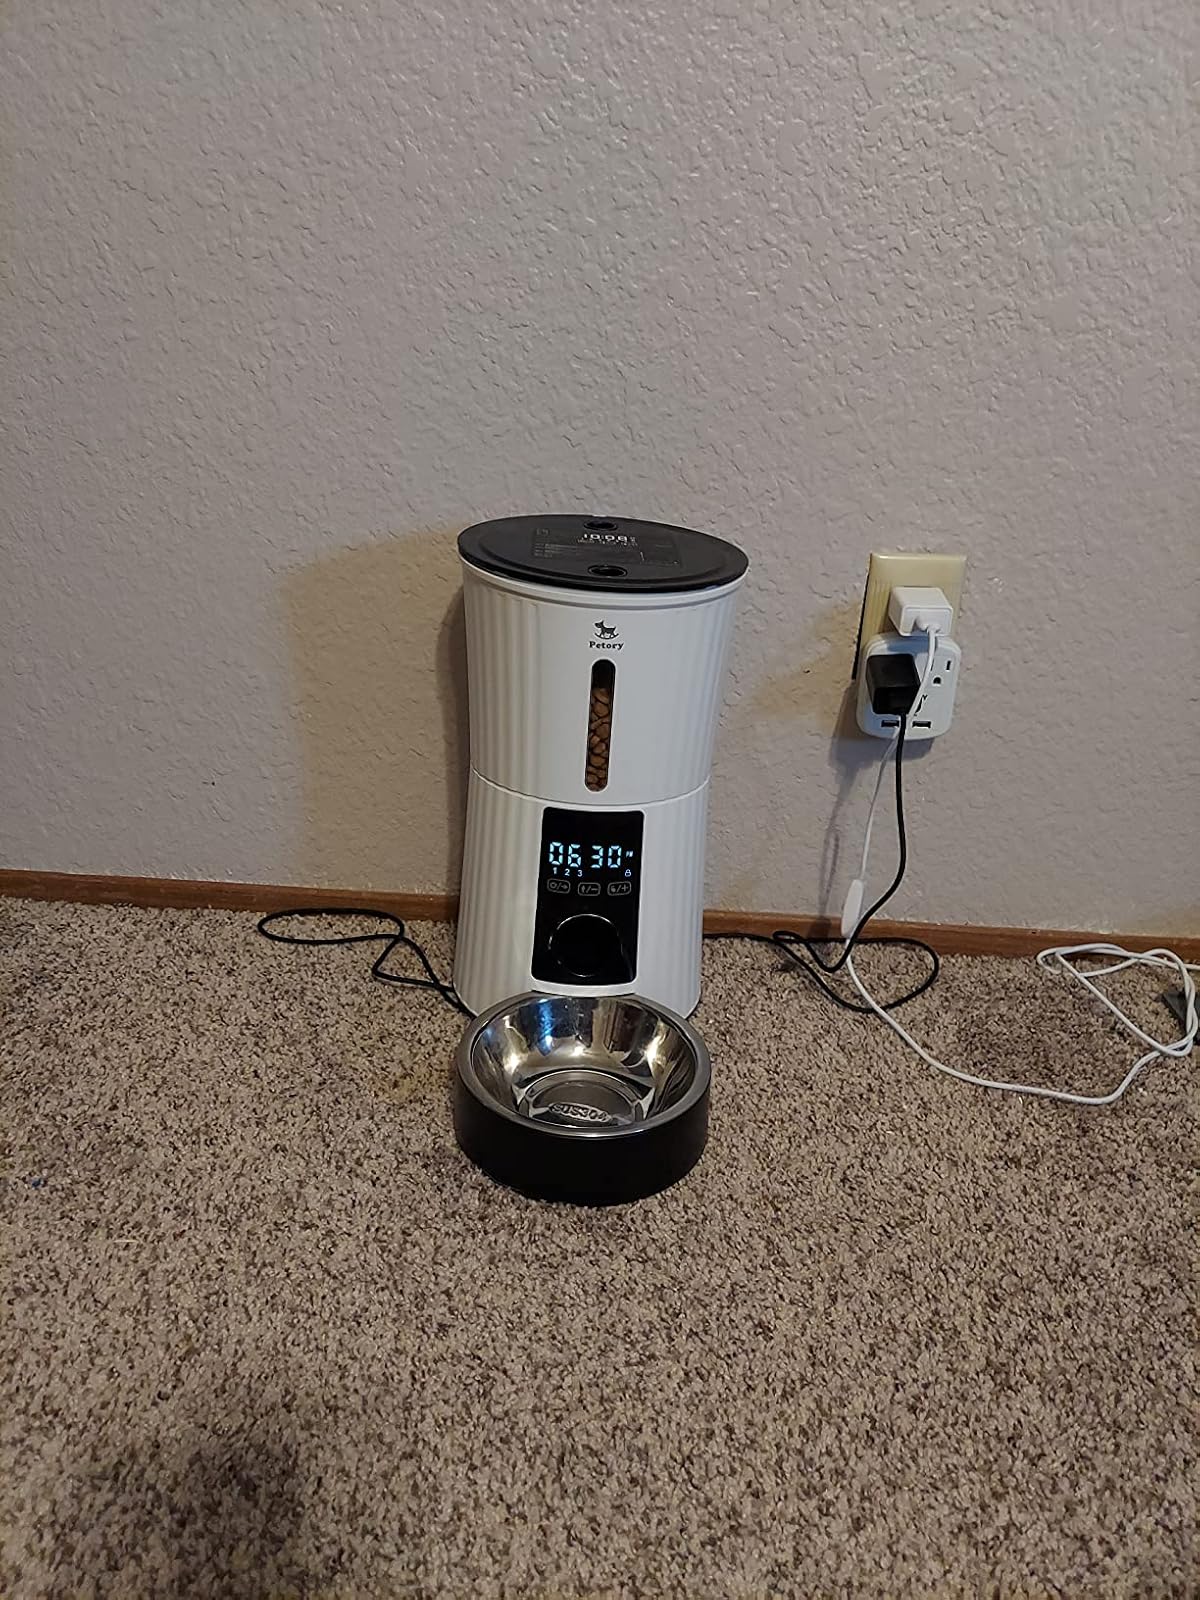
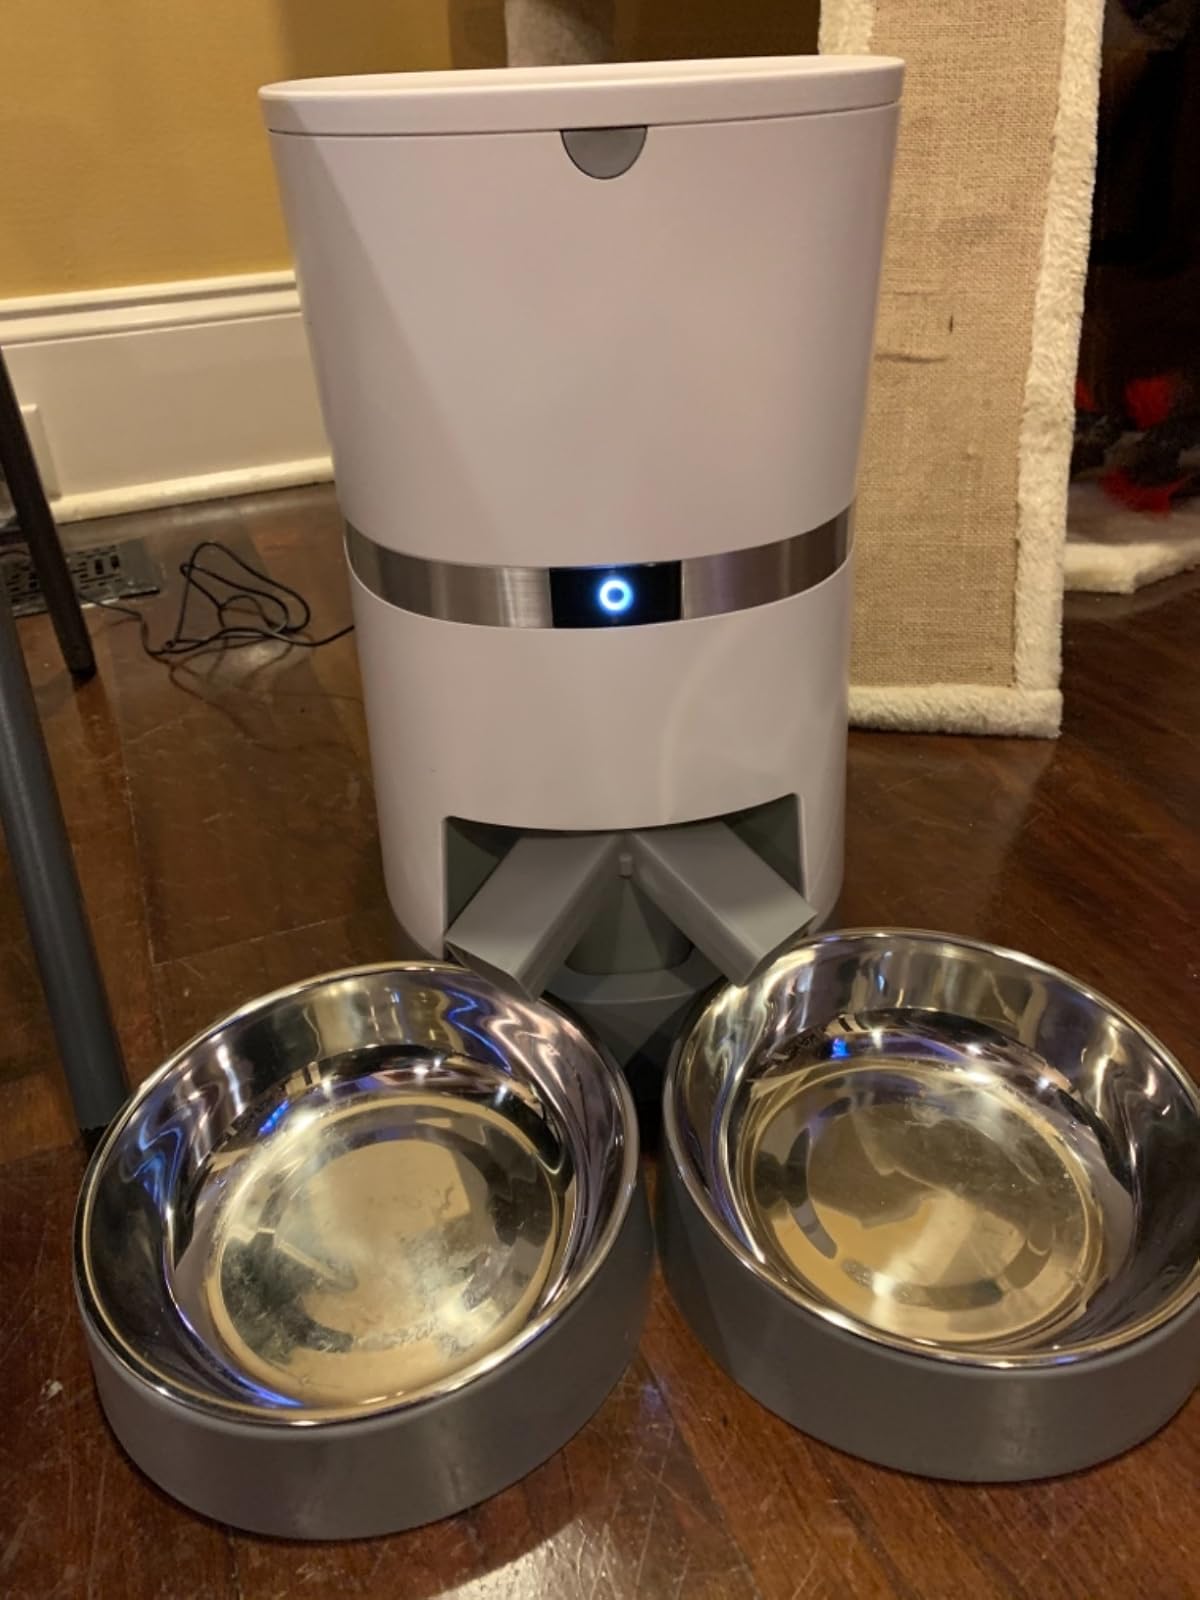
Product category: items_feeder
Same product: no